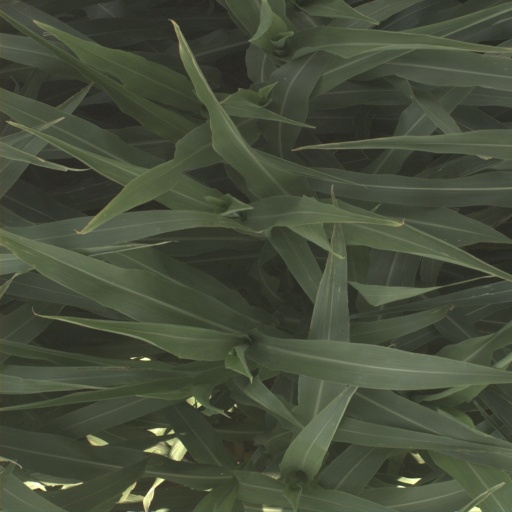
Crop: sorghum